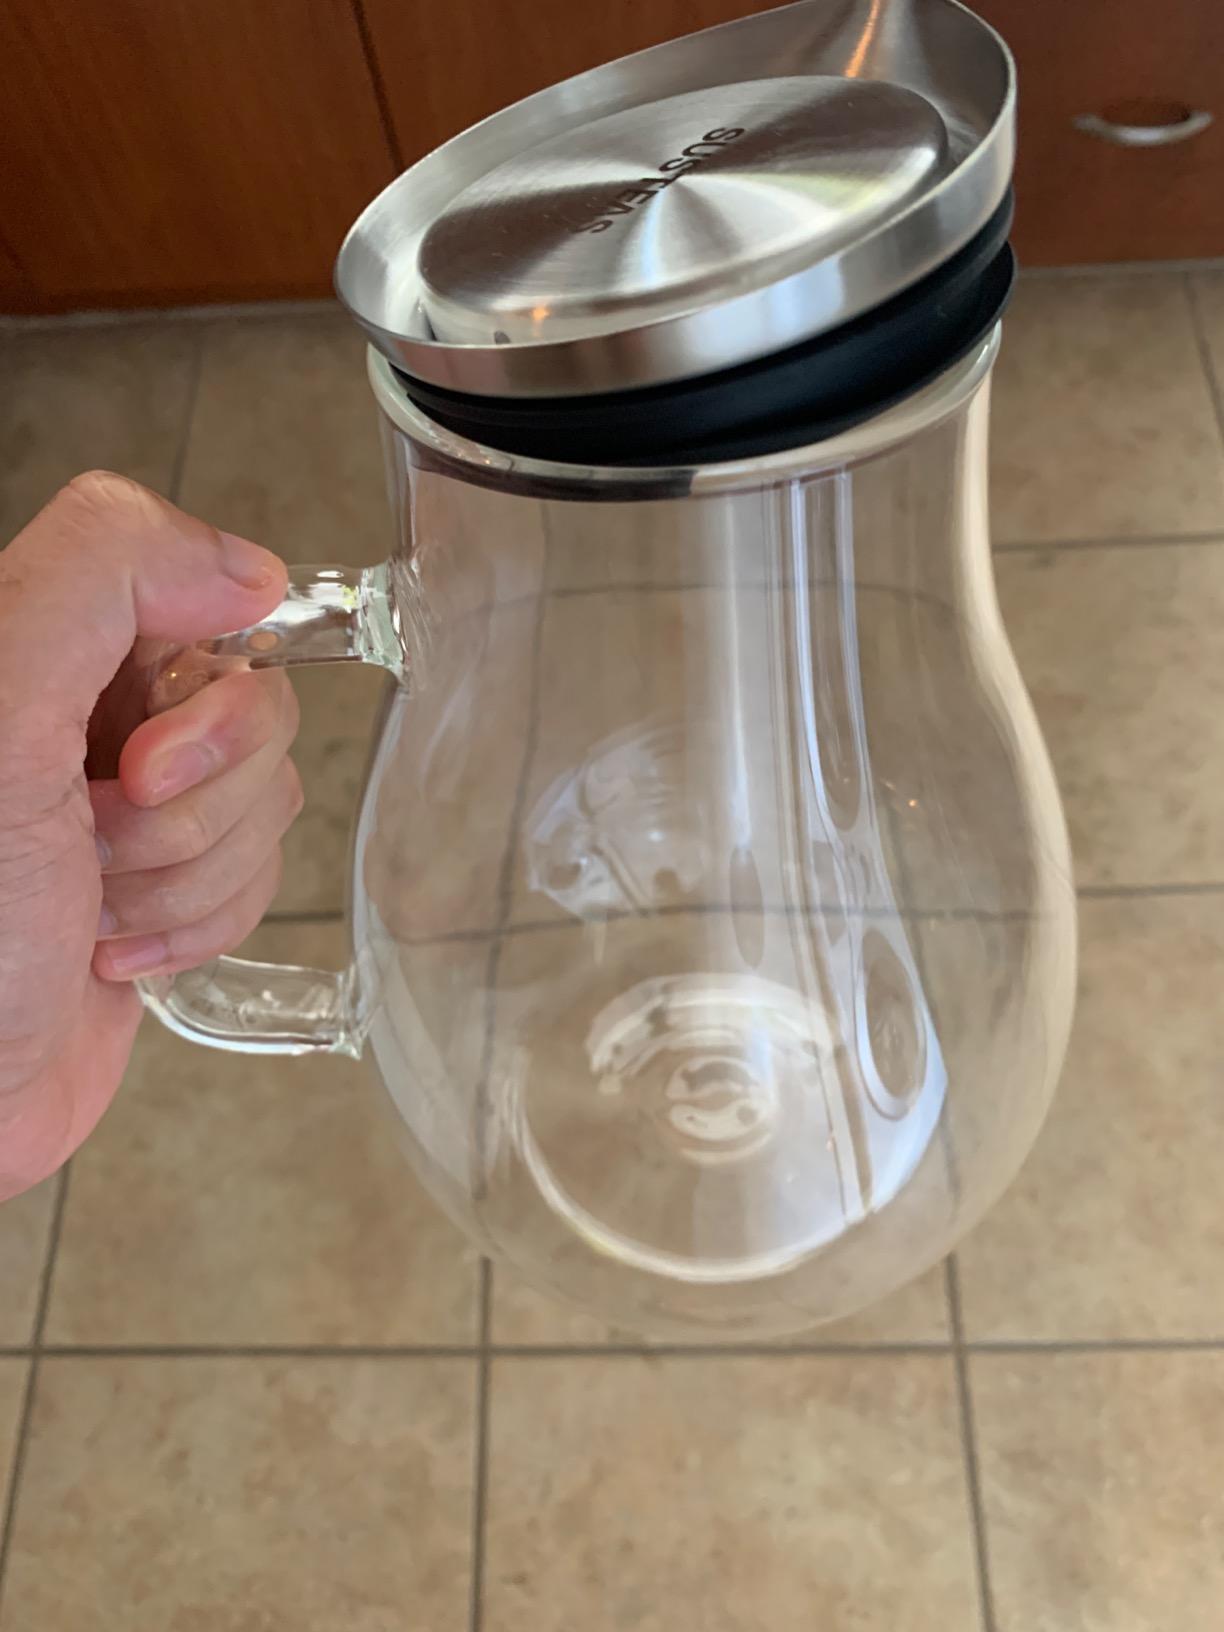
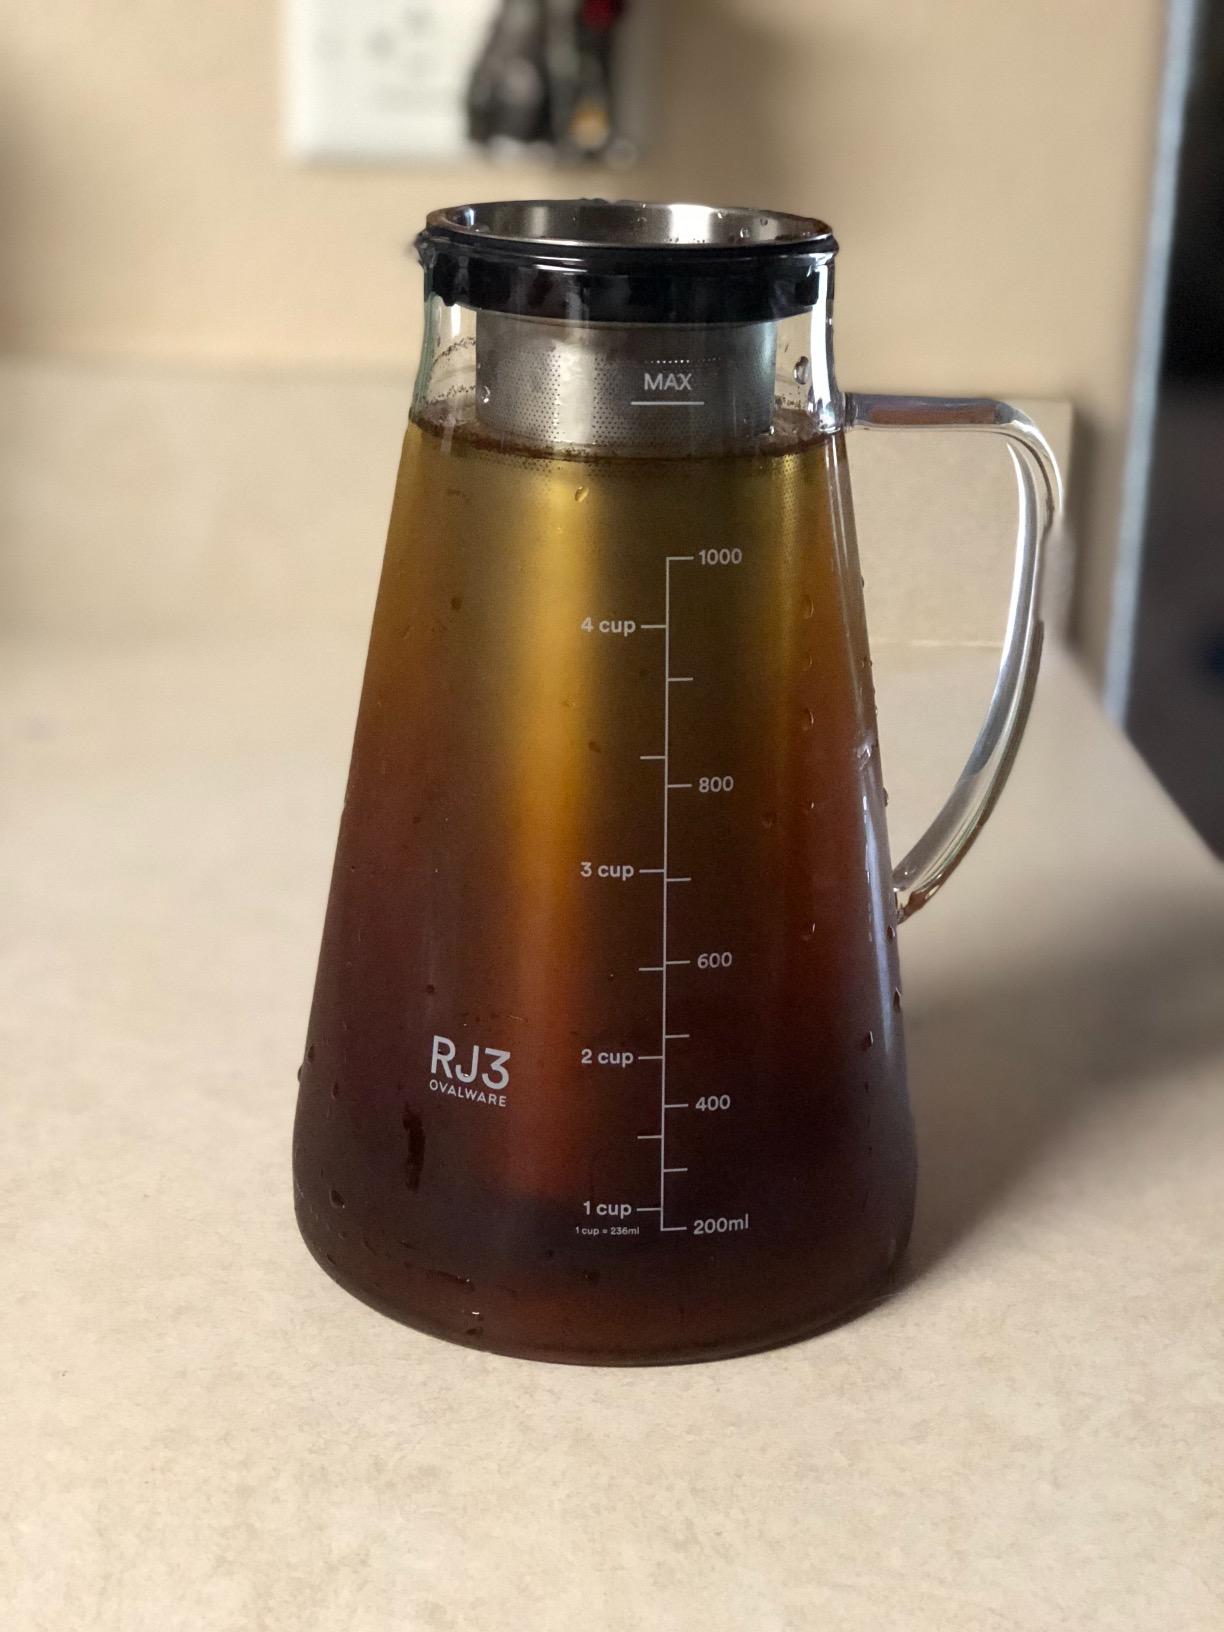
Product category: items_tea
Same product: no